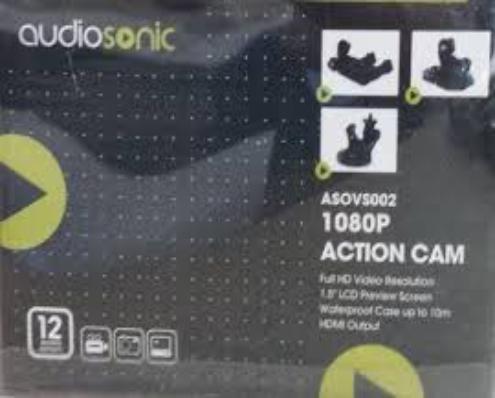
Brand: Audiosonic
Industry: Electronic